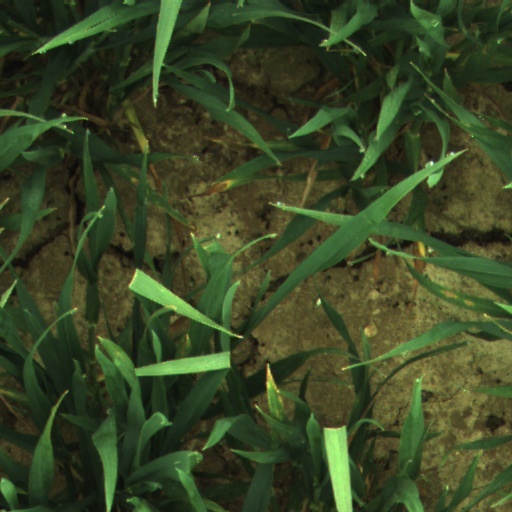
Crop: wheat